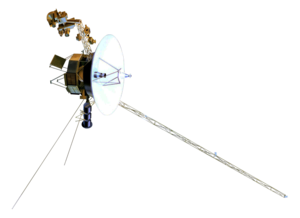
Cet article présente la liste des sondes spatiales envoyées vers les objets du système solaire, y compris celles qui ont échoué. Les simples survols lors de manœuvres d'assistance gravitationnelle et les projets confirmés de futures missions sont également recensés, mais pas les projets de missions spatiales annulés ou non confirmés.